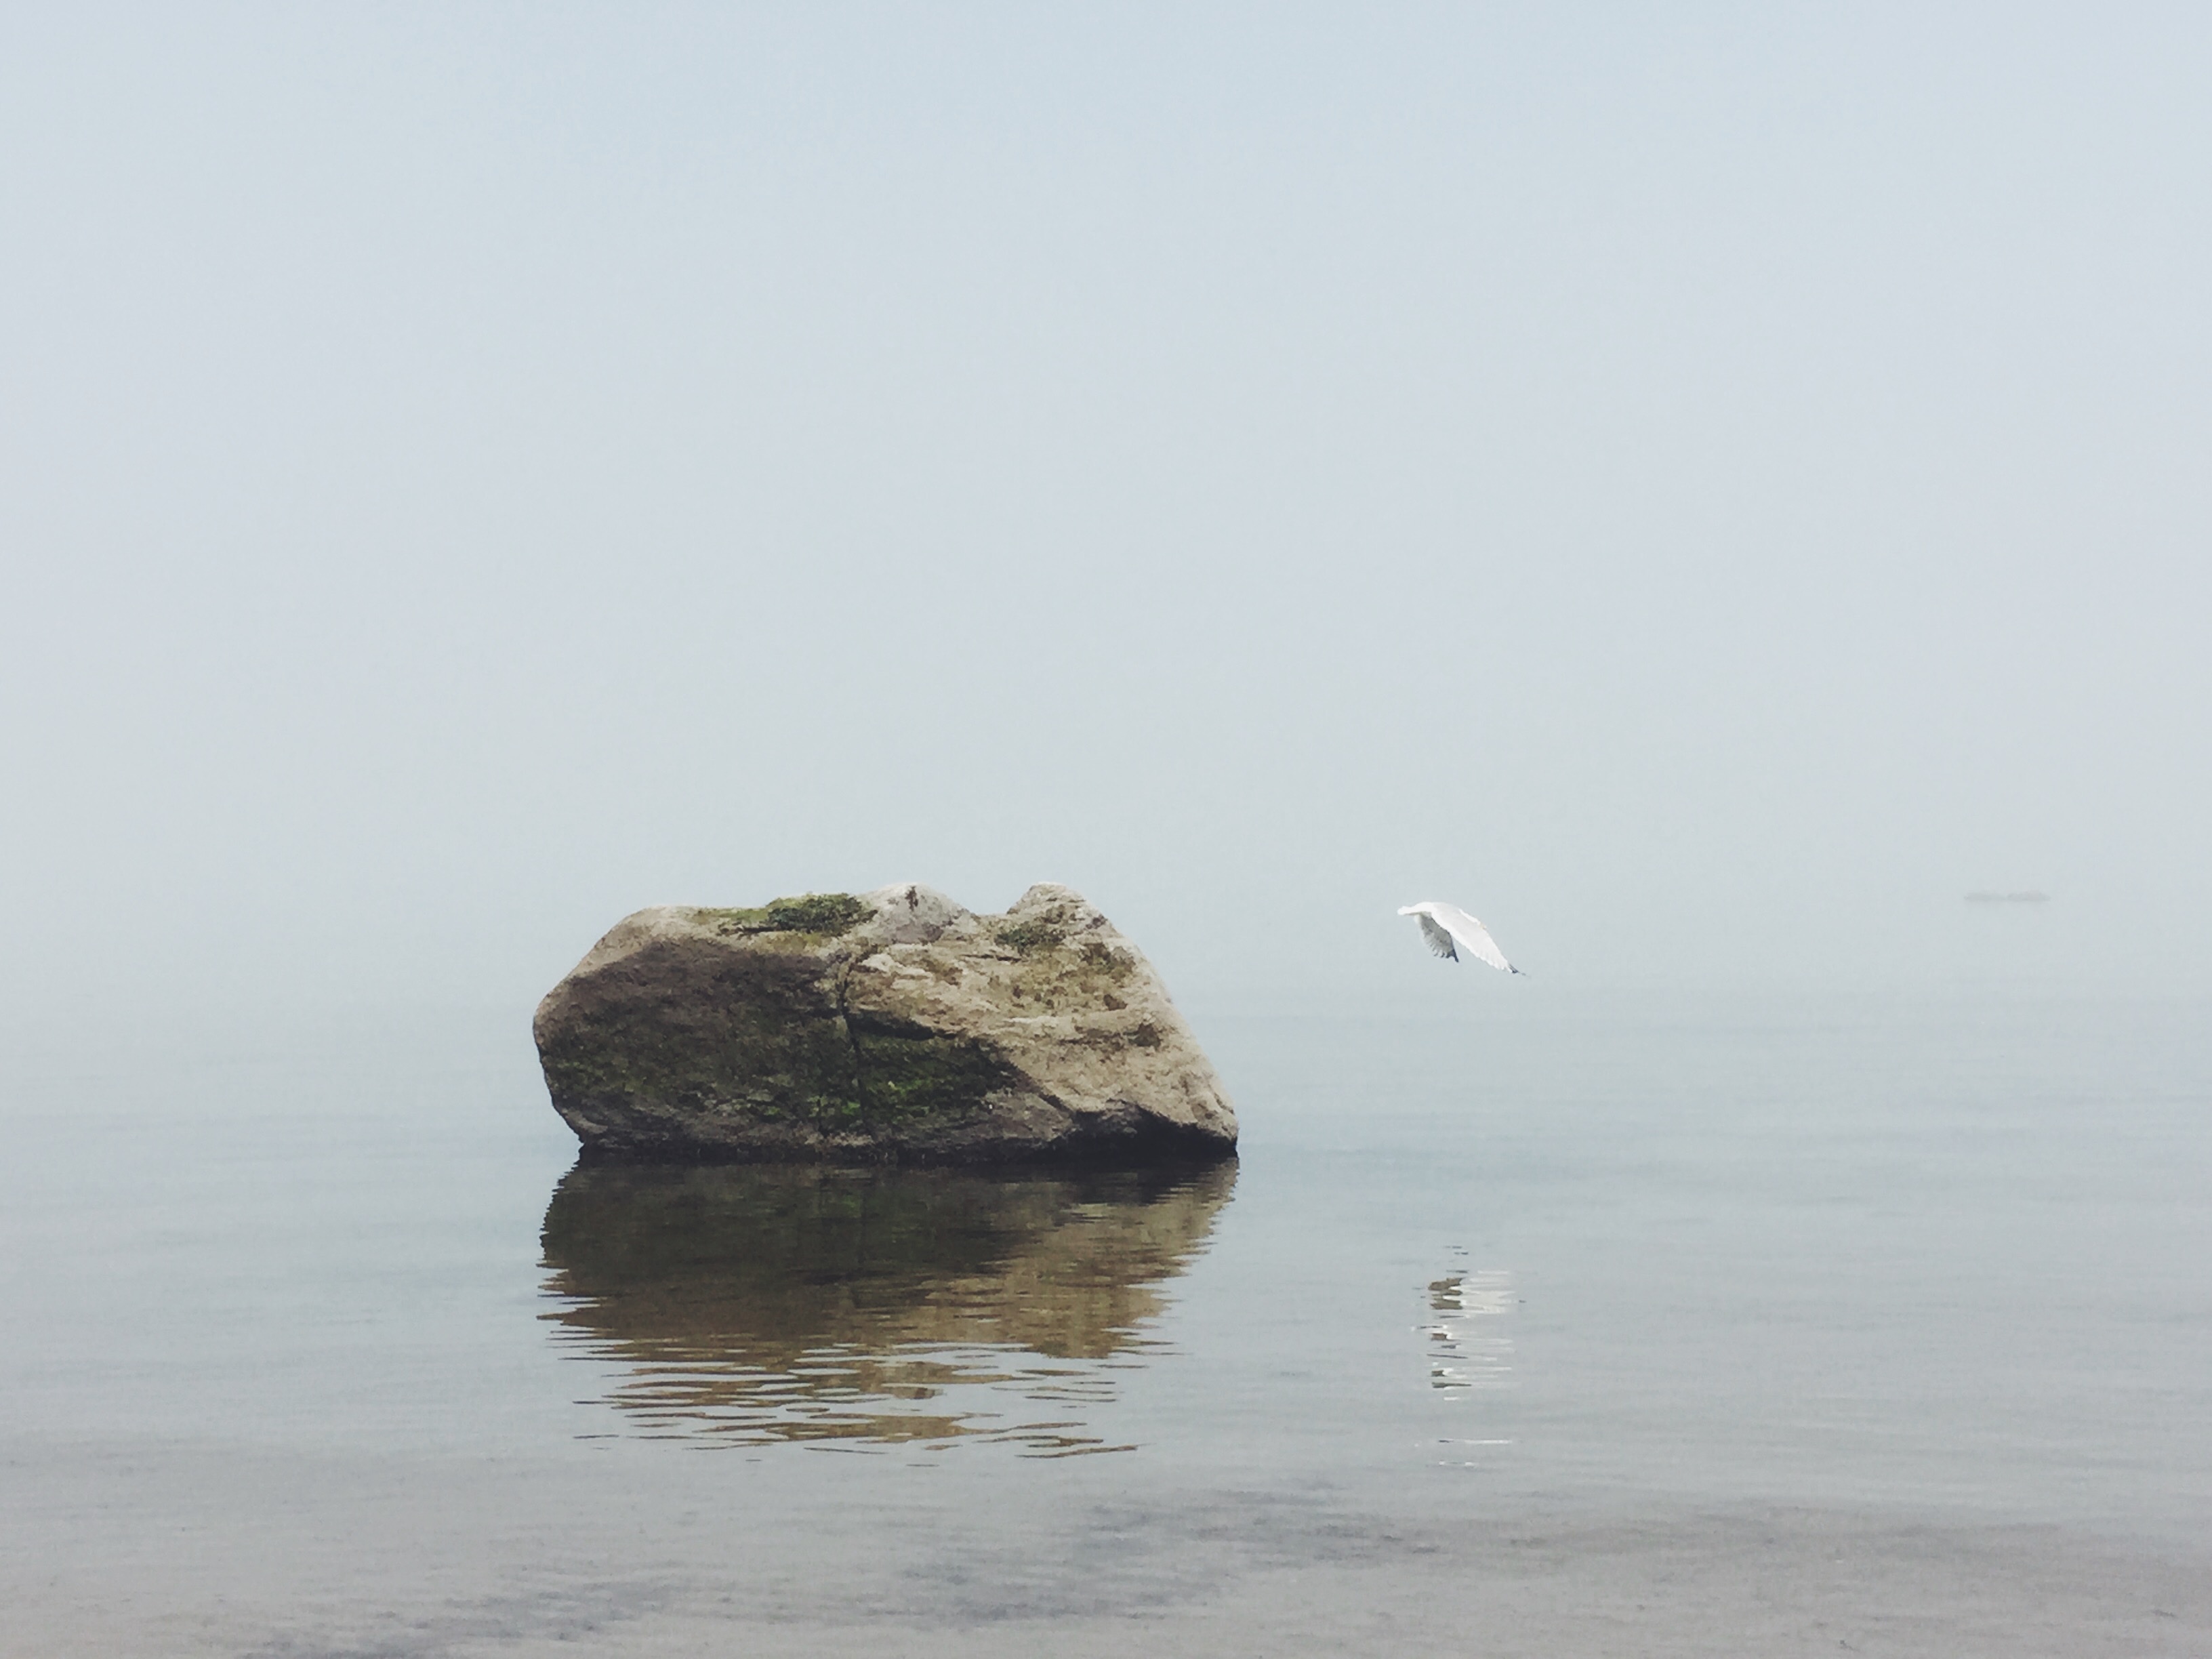
beach, sea, coast, water, rock, ocean, shore, wave, flying, reflection, vehicle, bay, terrain, atmospheric phenomenon